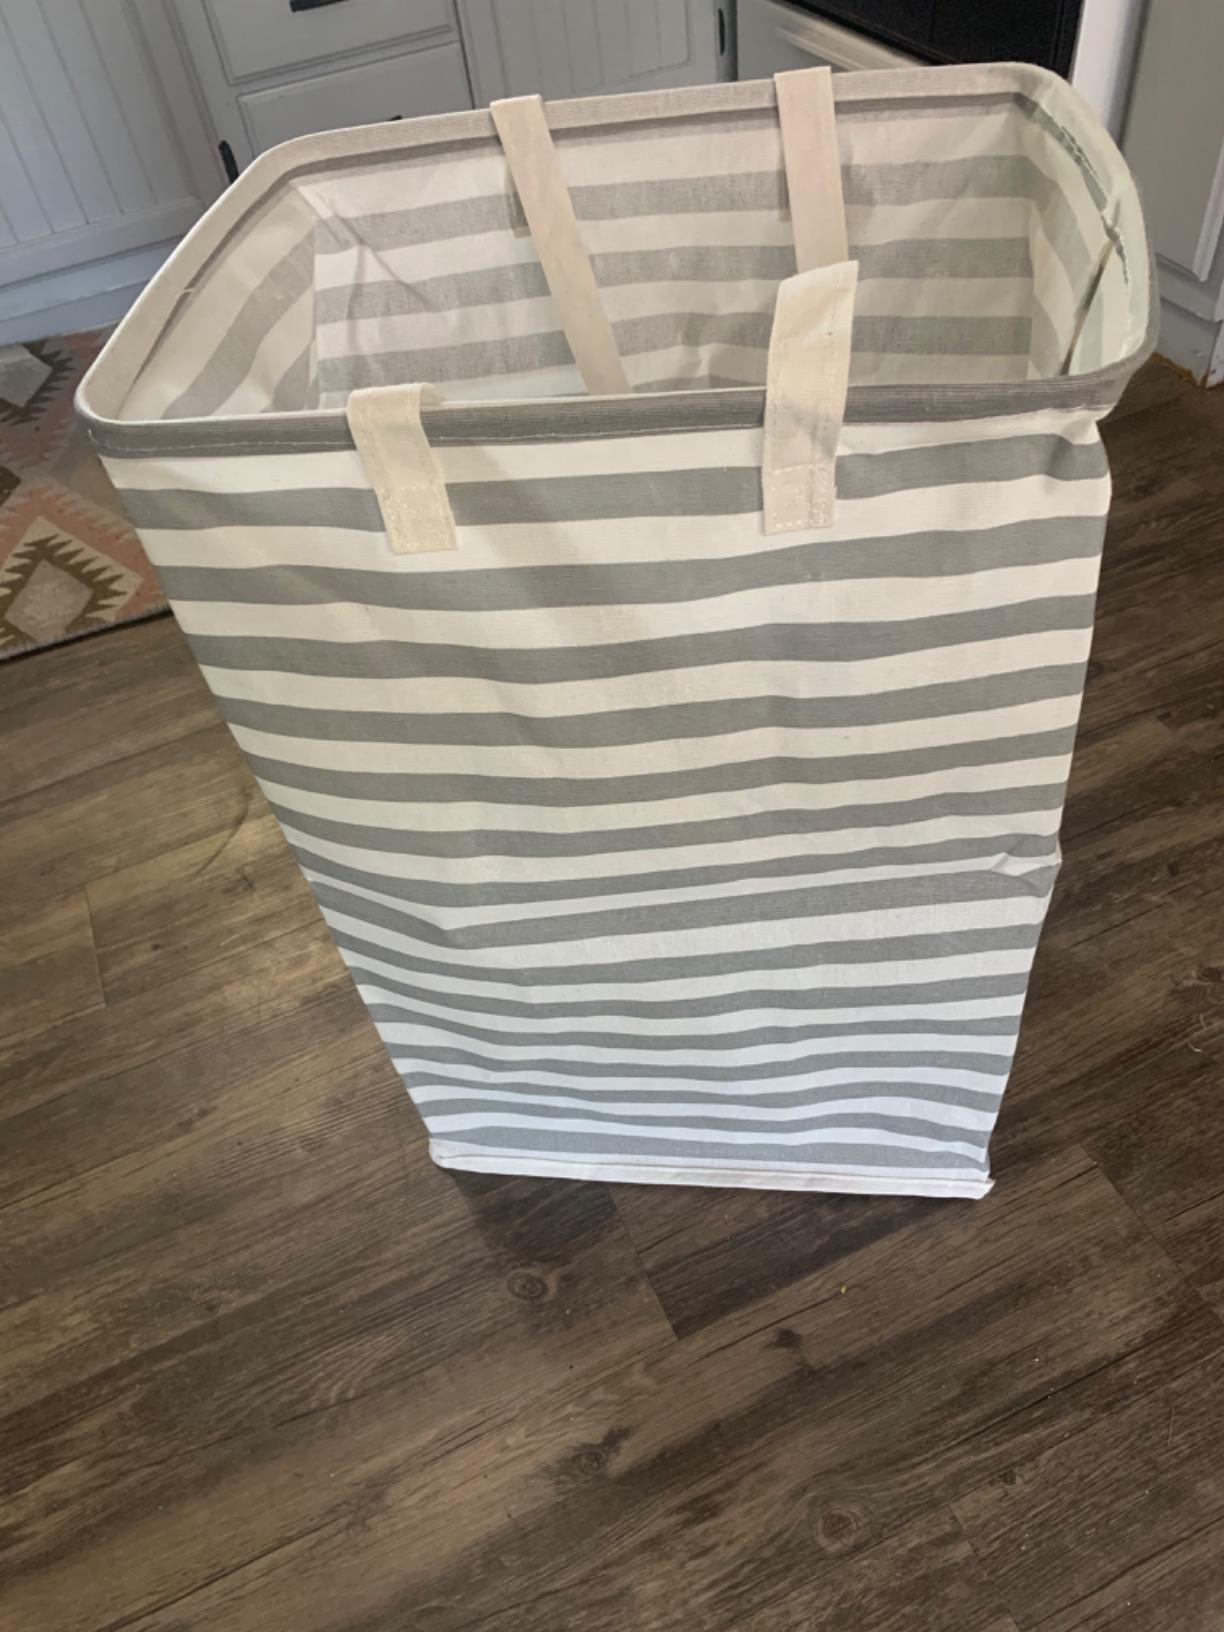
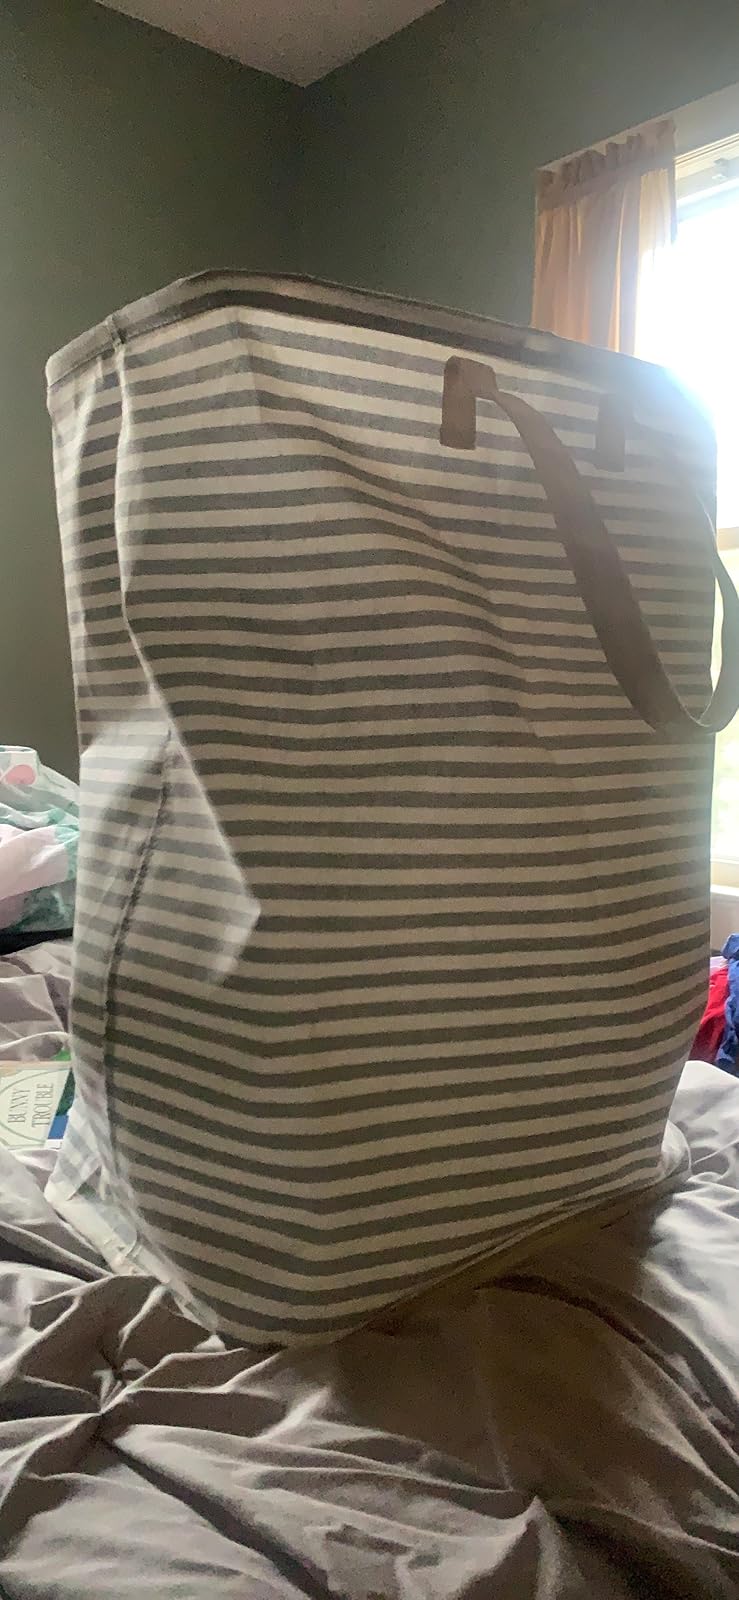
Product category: items_hamper
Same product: no